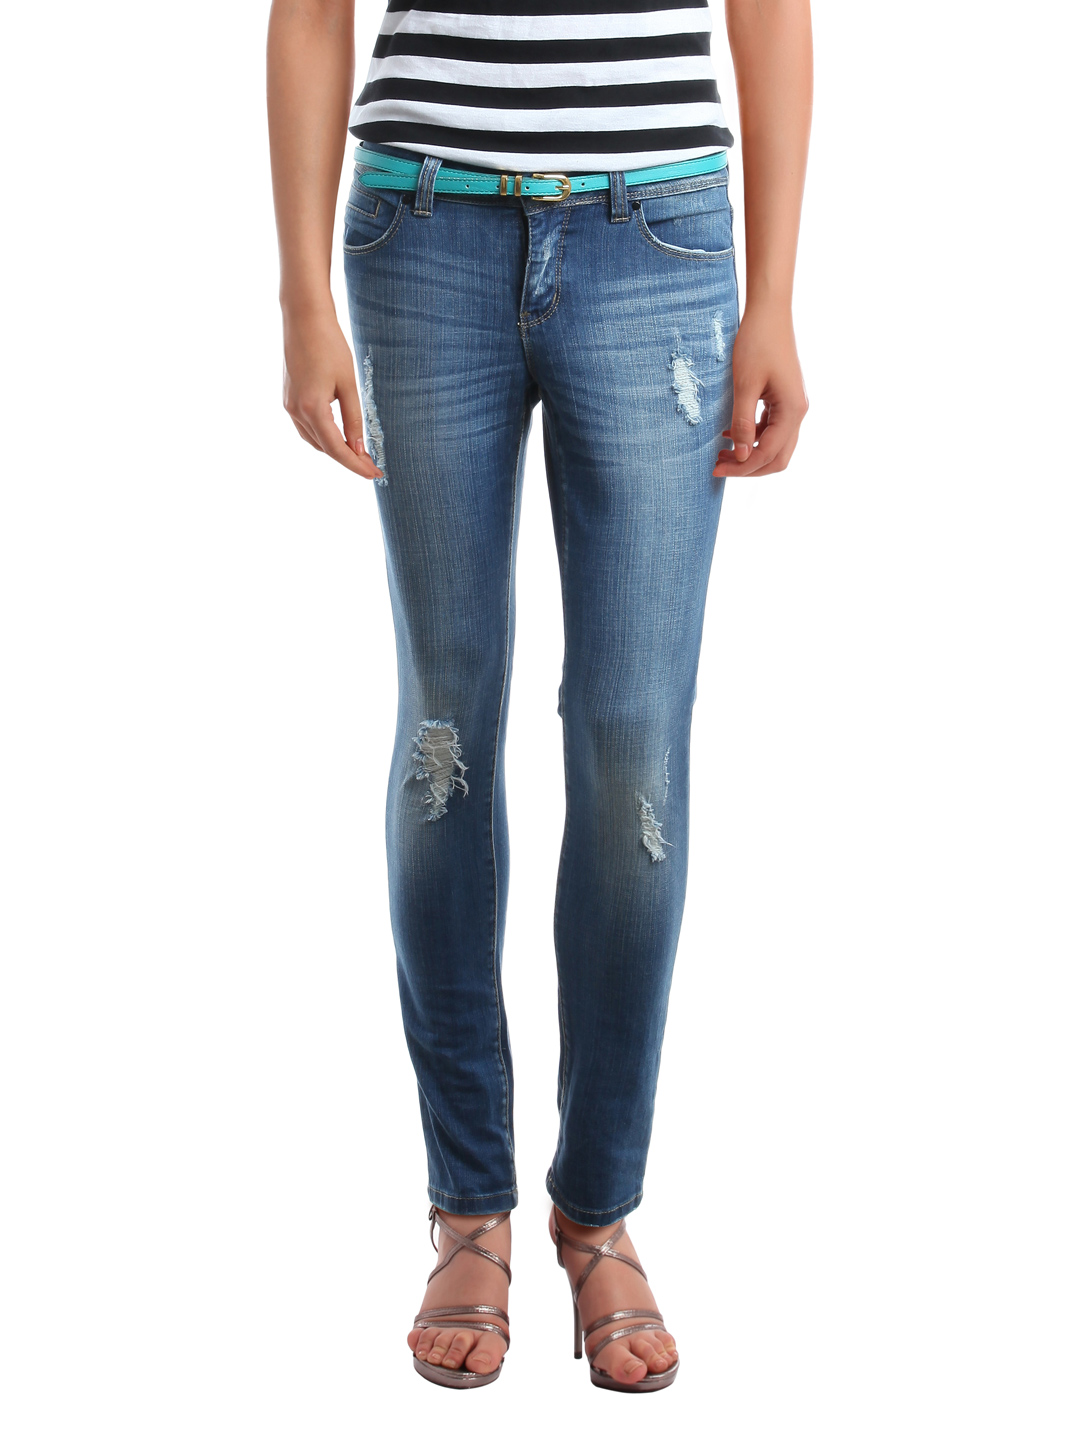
Vero Moda Women Blue Denim Jeans
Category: Apparel / Bottomwear / Jeans
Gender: Women
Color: Blue
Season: Summer 2012
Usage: Casual